University of Houston

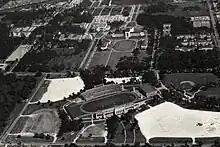
University of Houston, circa 1950

In March 1947, the regents authorized creation of a law school at the university. In 1949, the M.D. Anderson Foundation made a $1.5 million gift to UH for the construction of a dedicated library building on the campus. By 1950, the educational plant at UH consisted of 12 permanent buildings. Enrollment was more than 14,000 with a full-time faculty of more than 300. KUHF, the university radio station, signed on in November. By 1951, UH had achieved the feat of being the second-largest university in the state of Texas.